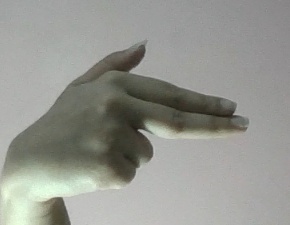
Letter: ghain